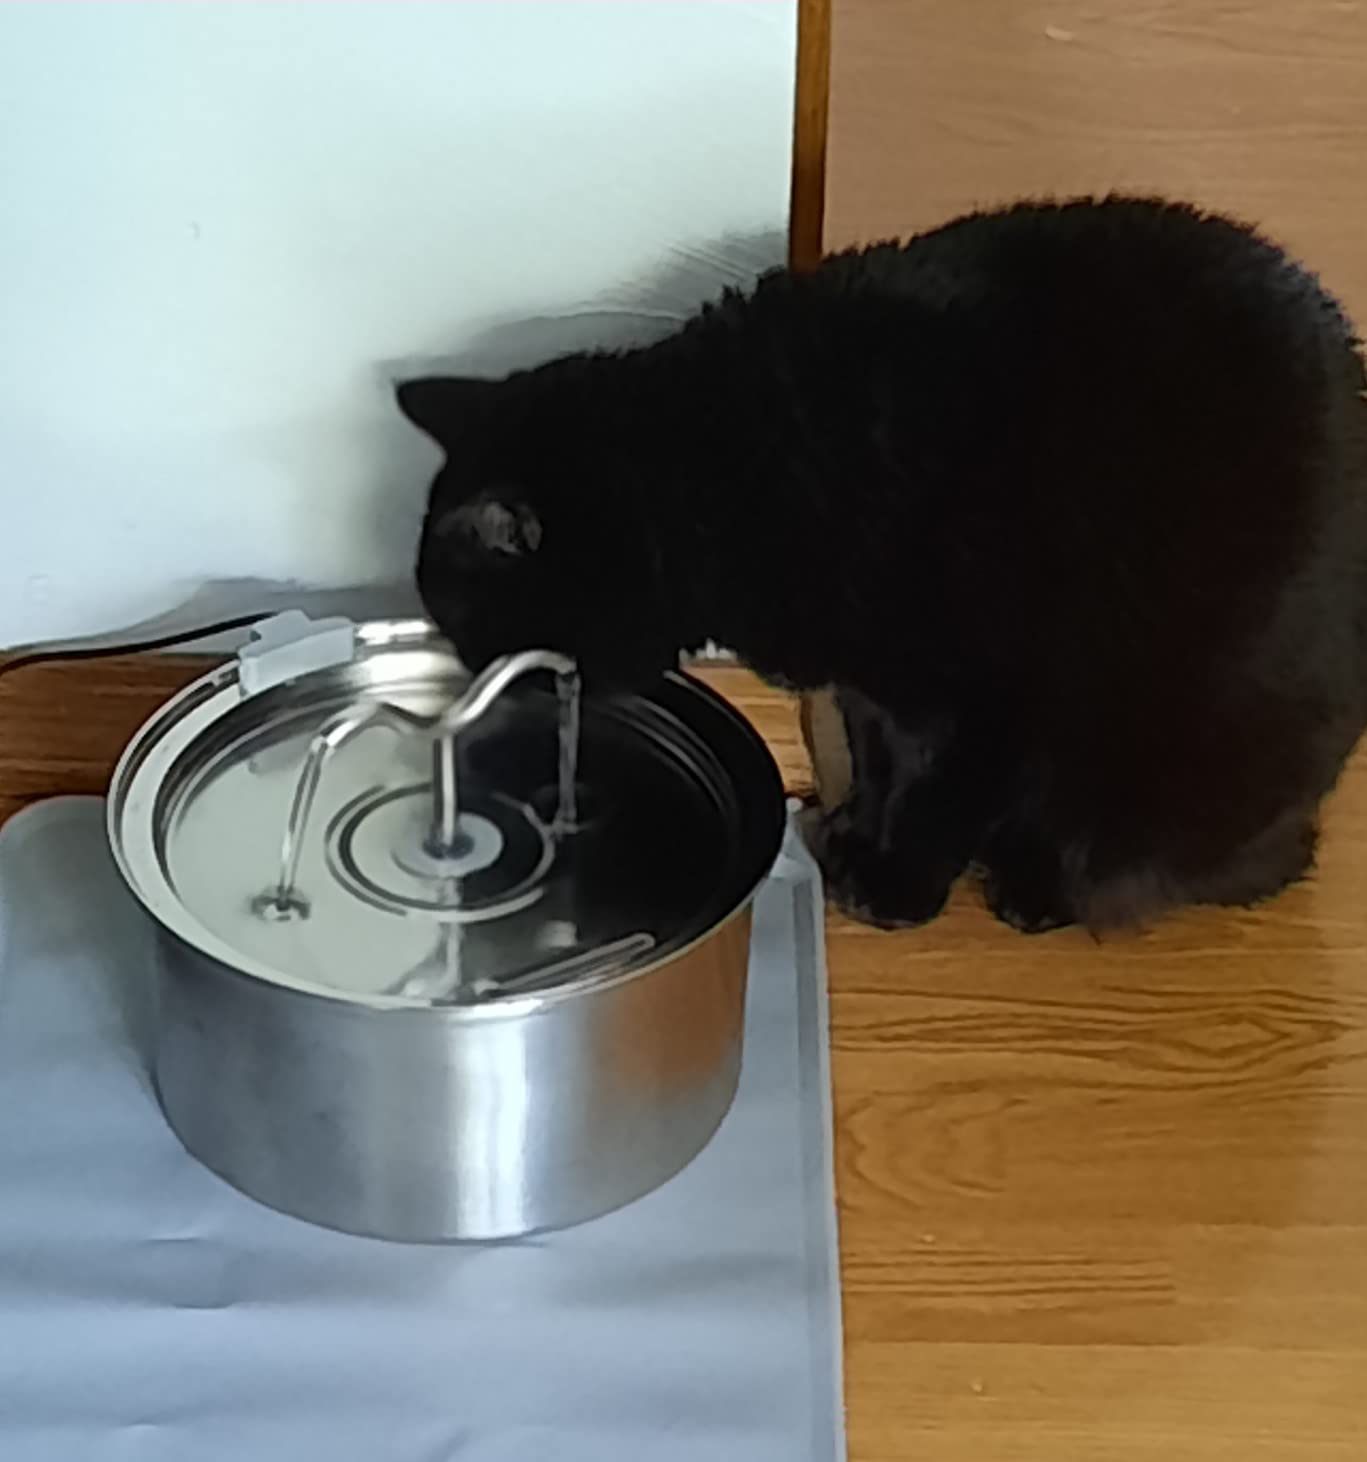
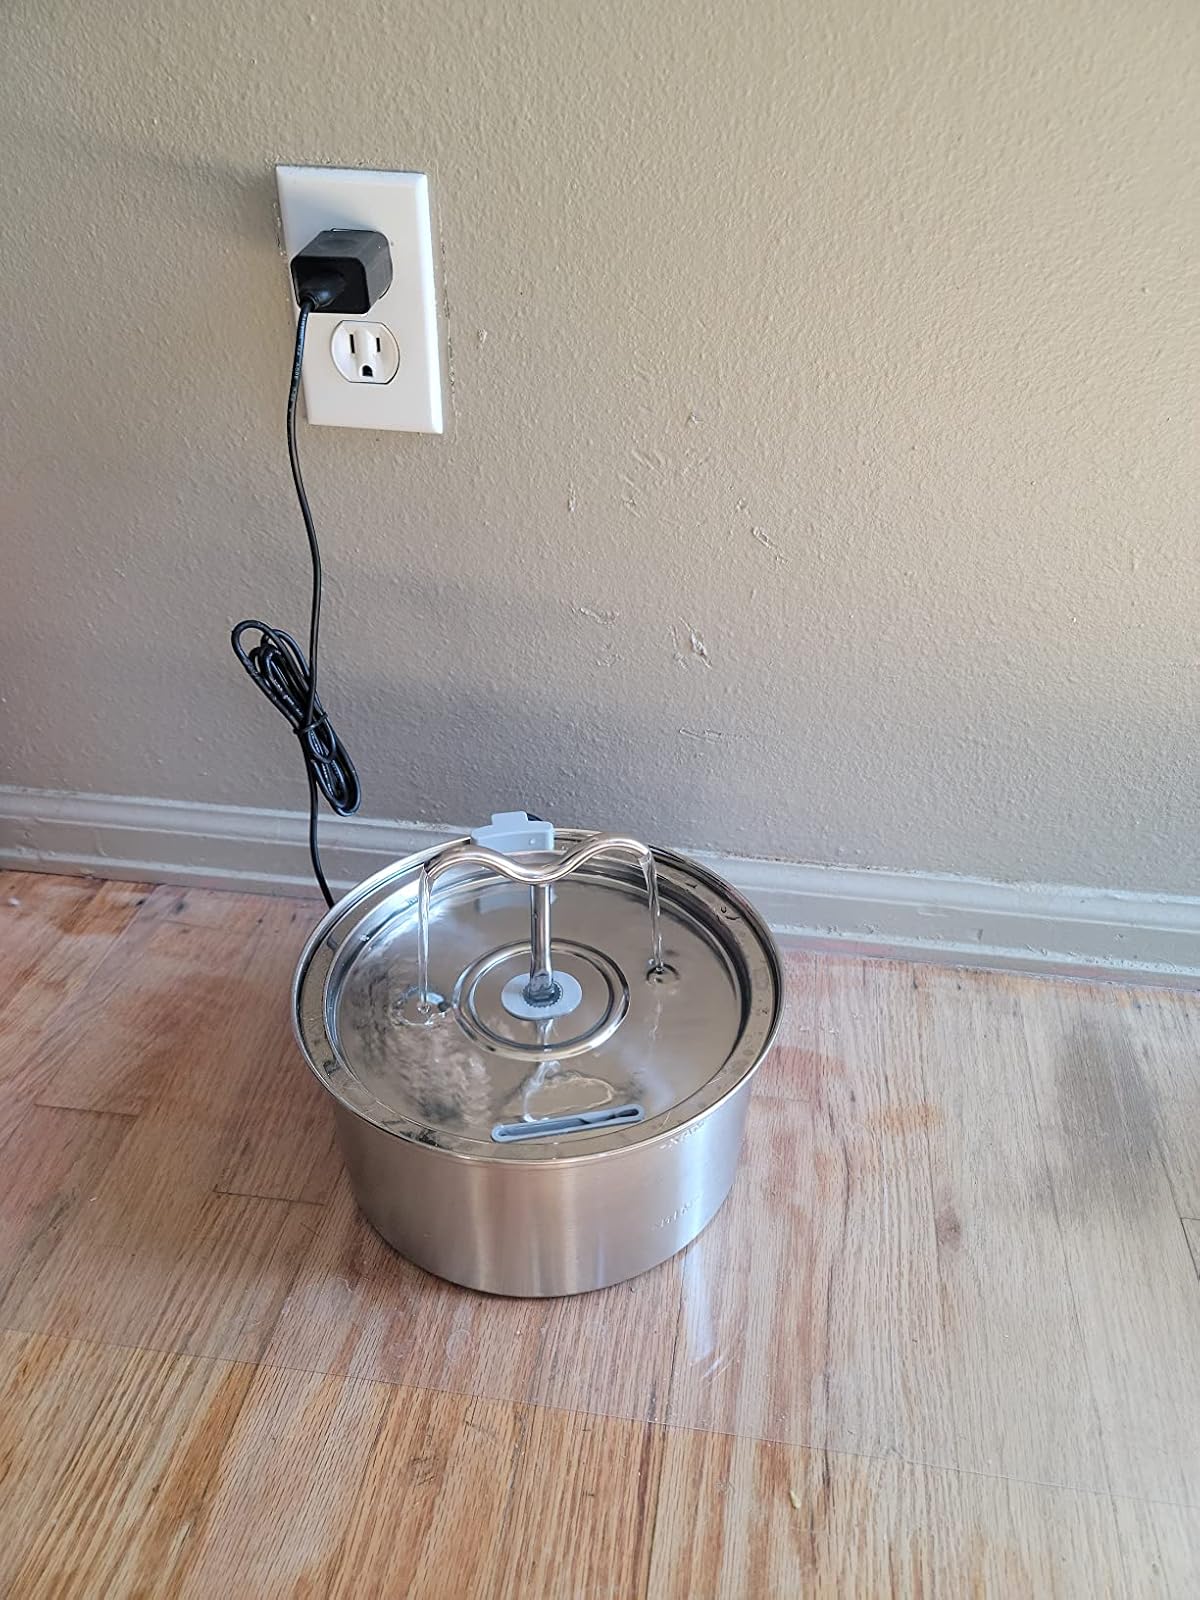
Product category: items_bowl
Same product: yes